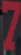
Number: 7